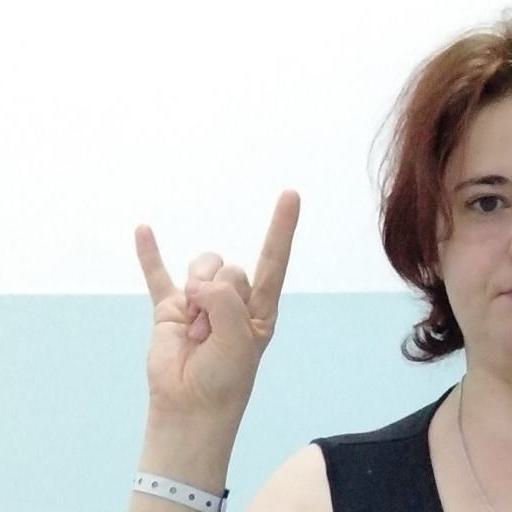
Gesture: rock